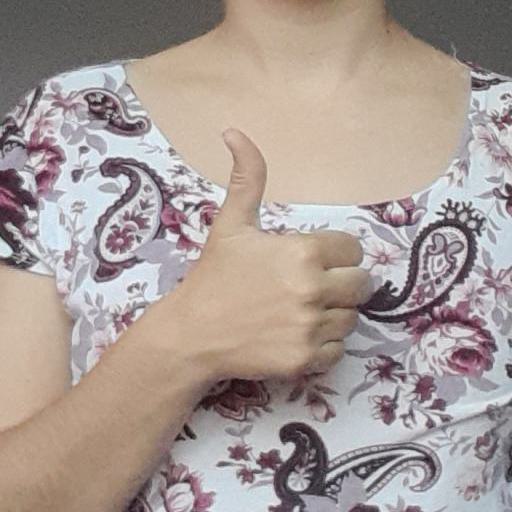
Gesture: like